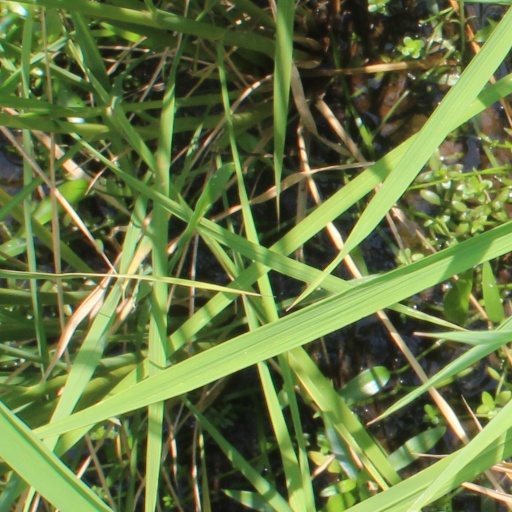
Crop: rice